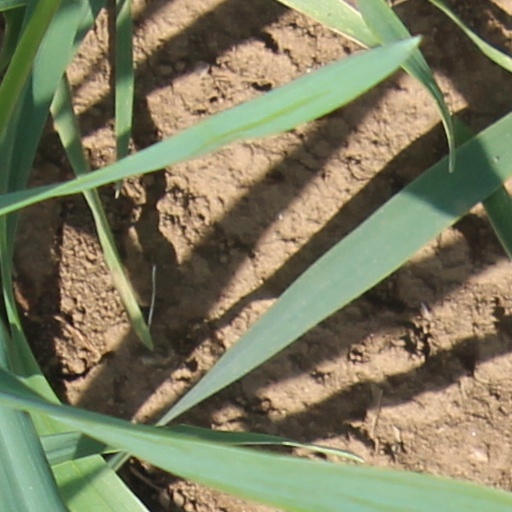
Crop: wheat